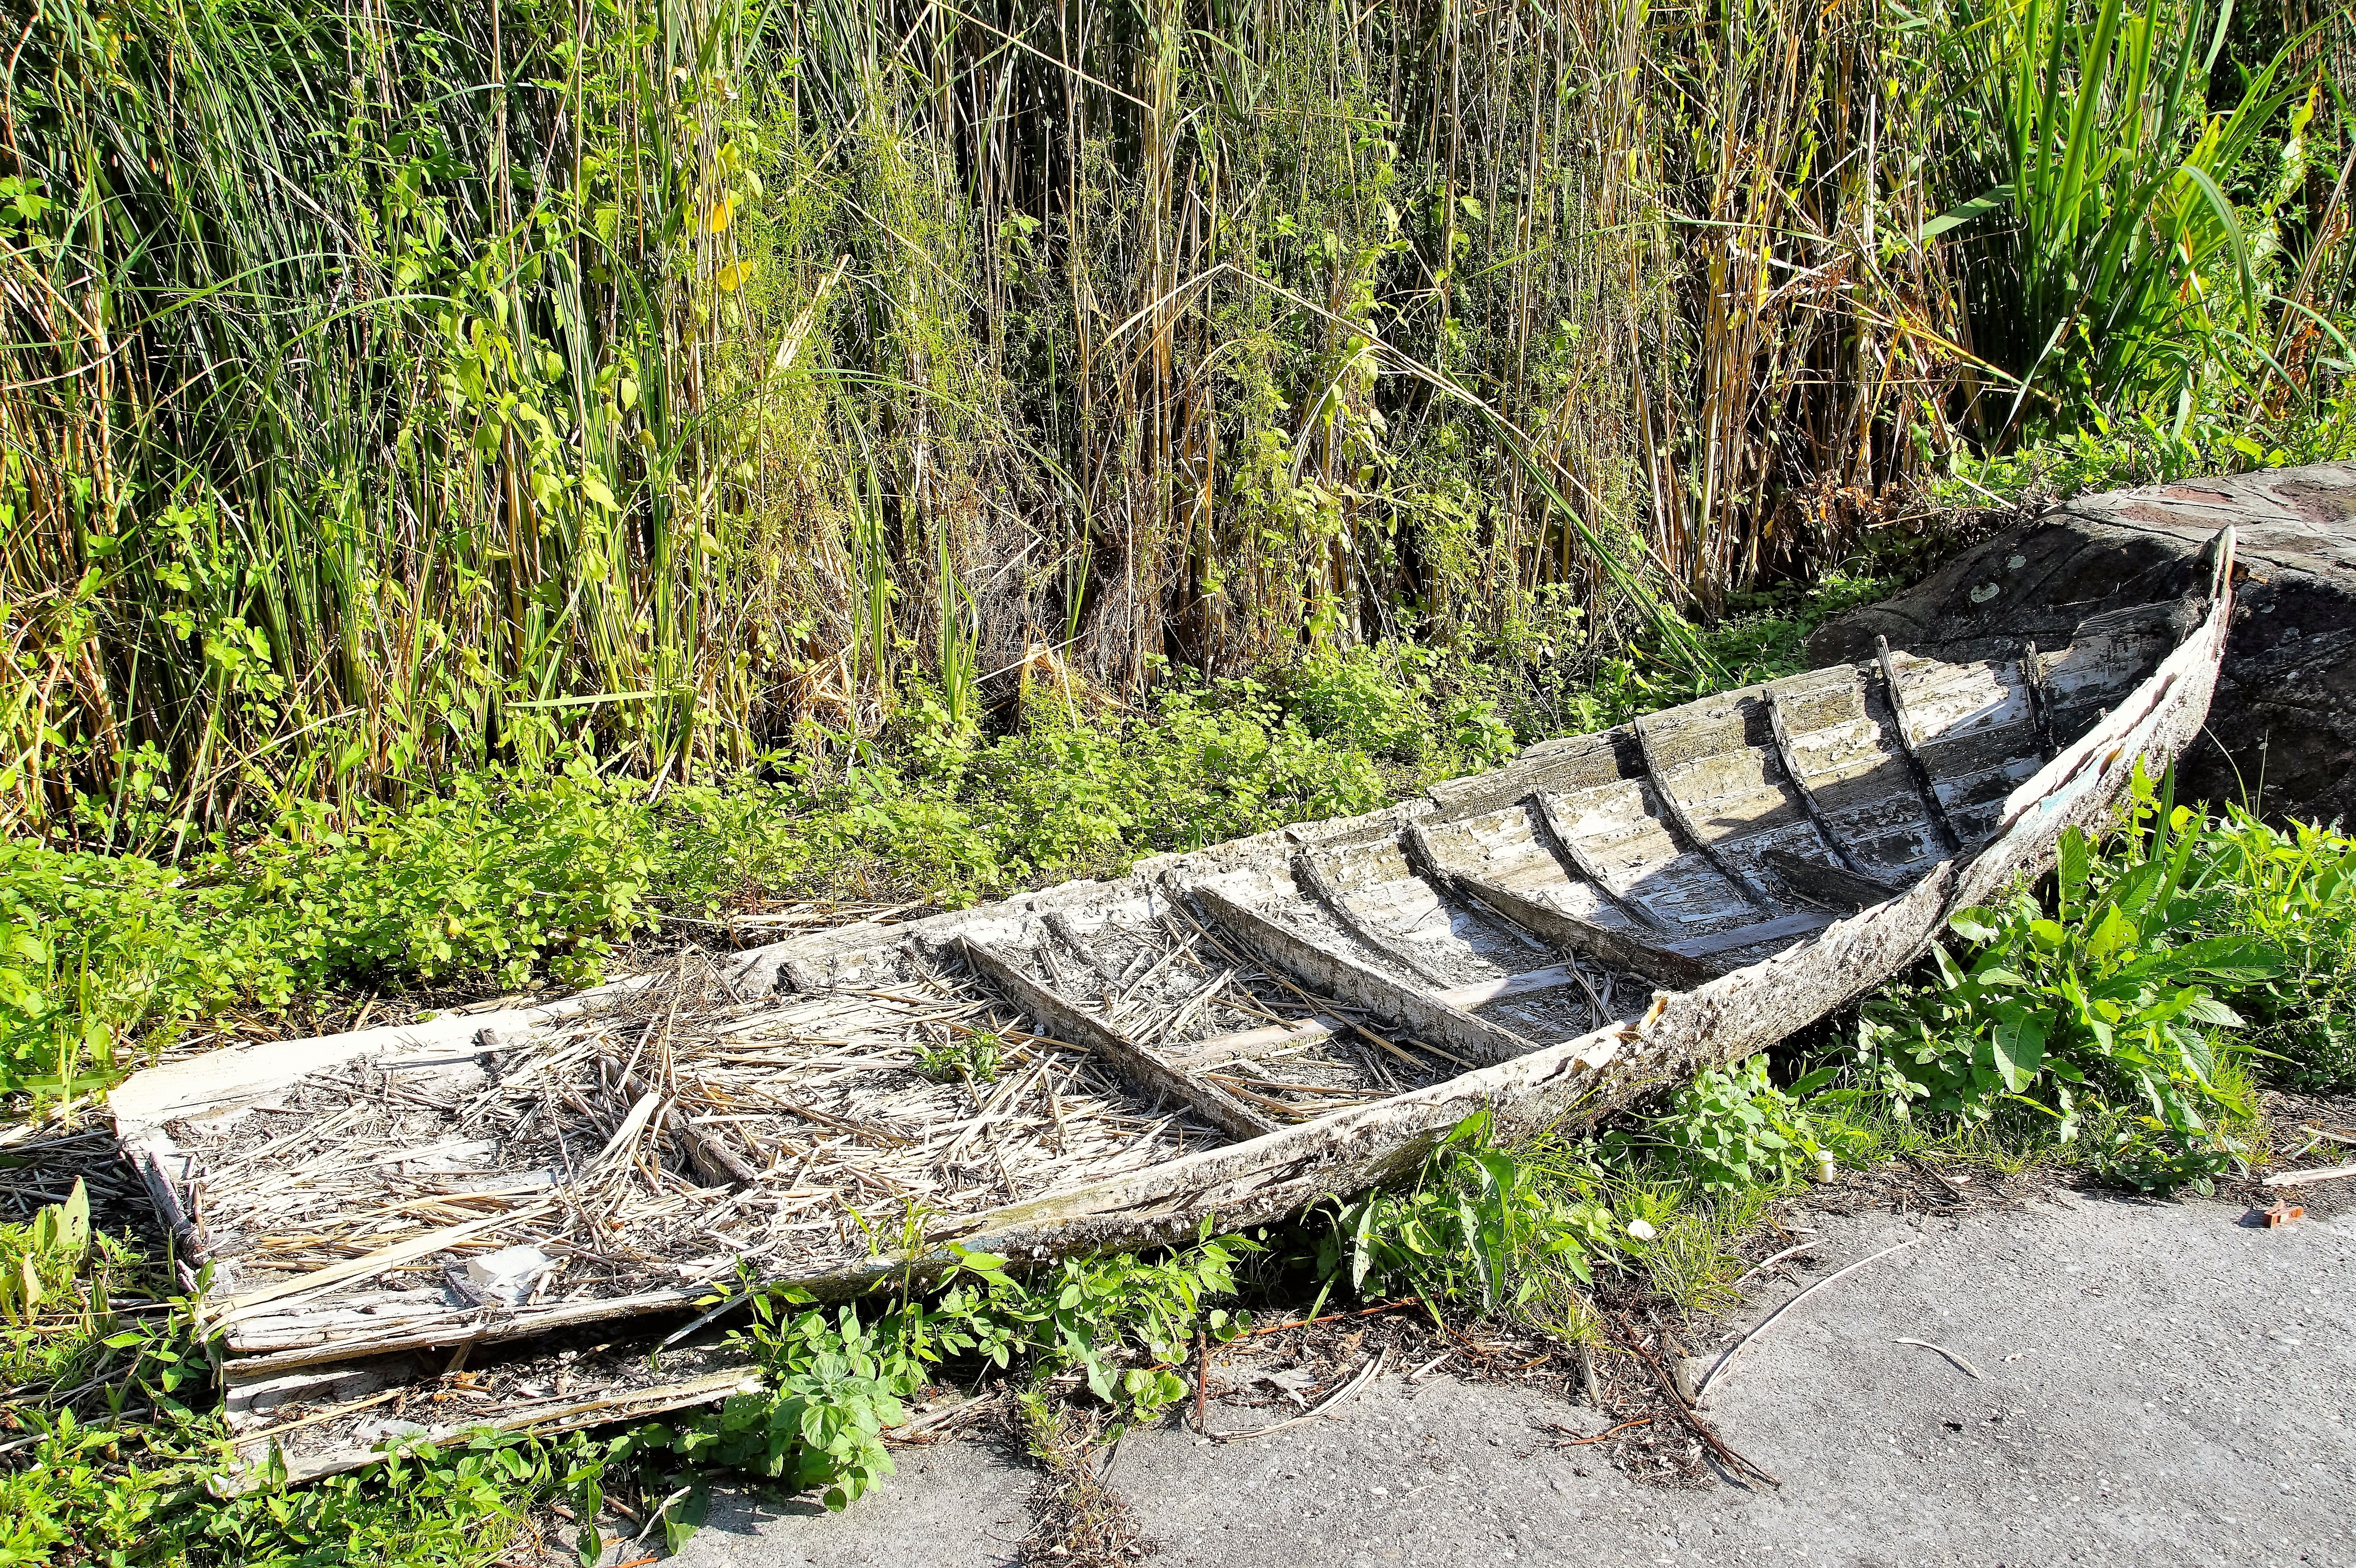
tree, forest, track, trail, bridge, rowboat, walkway, stream, wetland, habitat, debris, rotten, barge, ruined, the wreck of the, natural environment